Amphitrite

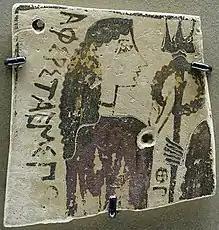
Amphitrite ("Aphirita") bearing a trident on a "pinax" from Corinth (575–550 BC).

When Poseidon desired to marry her, Amphitrite, wanting to protect her virginity, fled to the Atlas Mountains. Poseidon sent many creatures to find her. A dolphin came across Amphitrite and convinced her to marry Poseidon. As a reward for the dolphin's help, Poseidon created the Delphinus constellation.